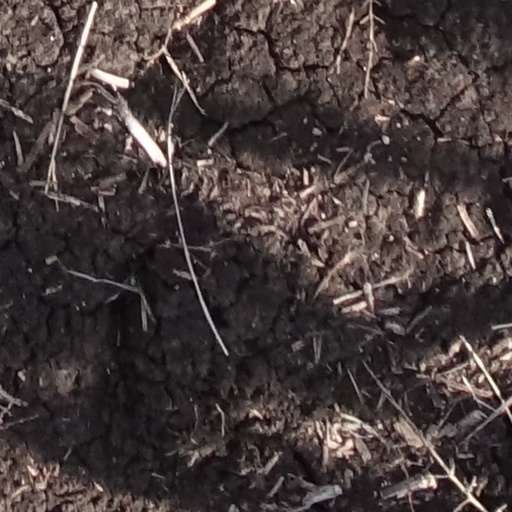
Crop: sorghum